Smile (The Beach Boys album)

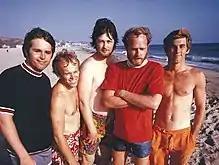
The Beach Boys at Zuma Beach in Malibu, July 1967.

On May 11, 1966, Wilson recorded a demo instrumental take of "Heroes and Villains" at Gold Star Studios. He returned on August 3 to record "Wind Chimes", marking the unofficial start of the album sessions. Over 80 sessions occurred in the subsequent ten months. "Good Vibrations" was completed on September 21, by which time the project had been renamed from "Dumb Angel" to "Smile". Recording had also begun for "Look", "Wonderful", "Holidays", "He Gives Speeches", and "Our Prayer" by the end of September.